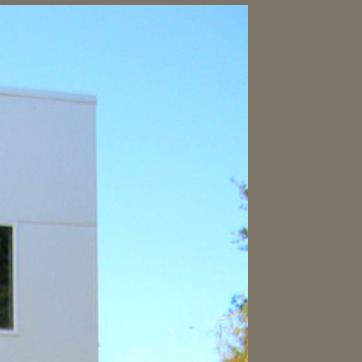
Material: sky